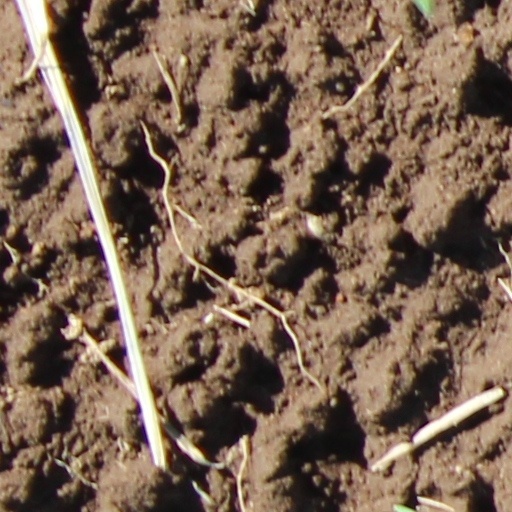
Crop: wheat